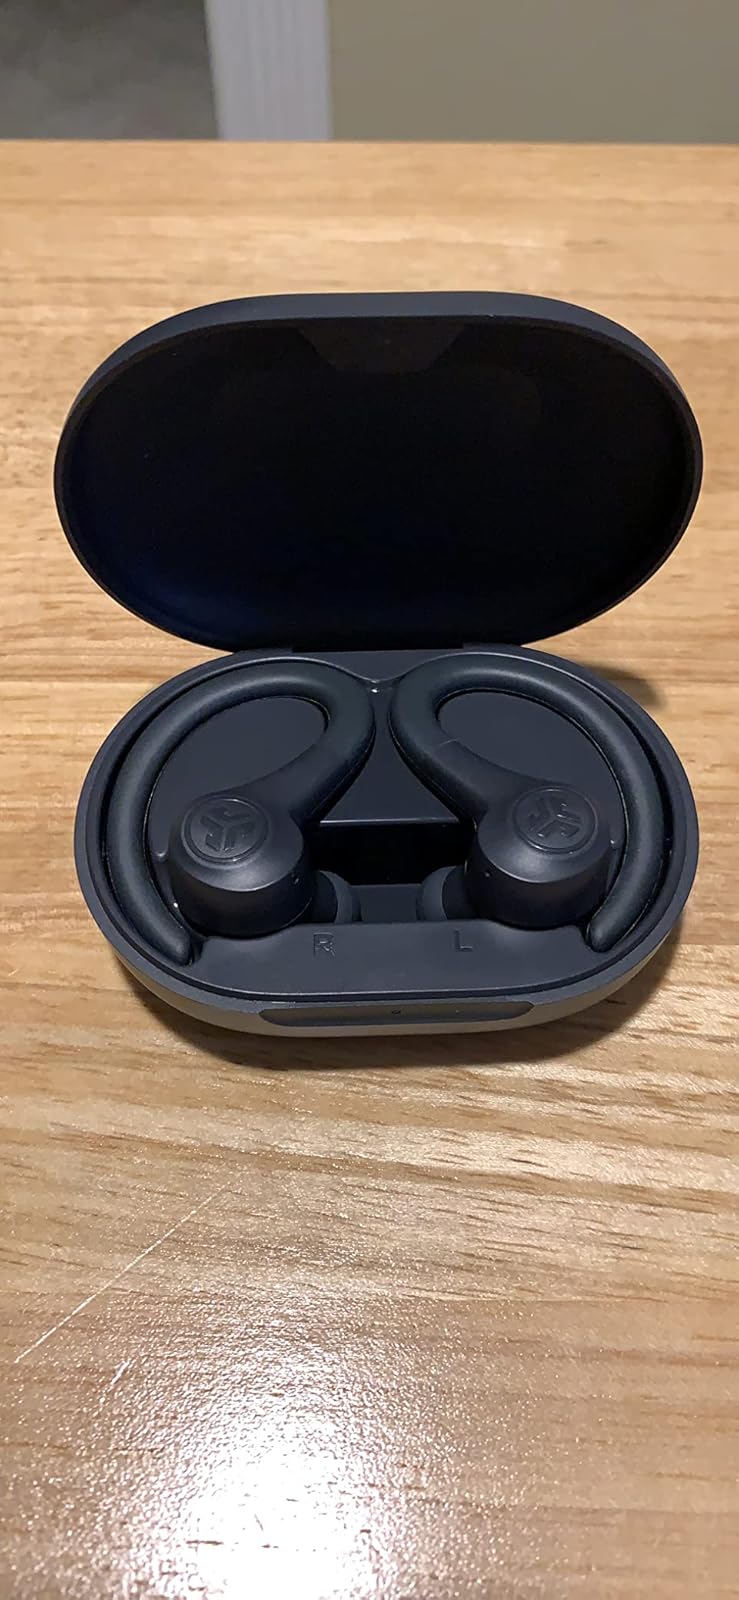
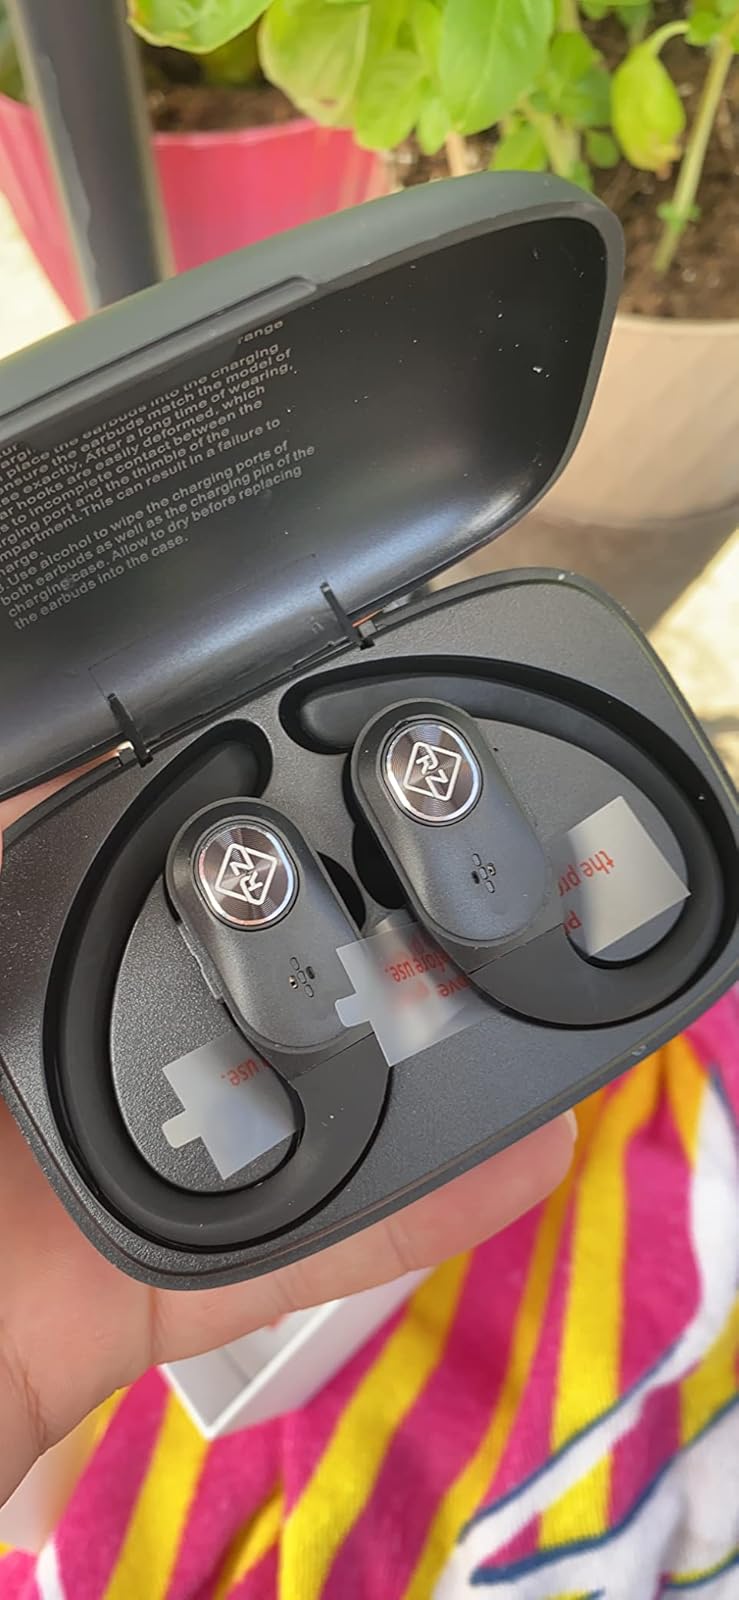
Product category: earbuds
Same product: no